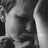
Emotion: sad